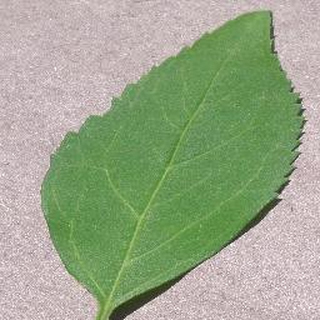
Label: healthy_cherry